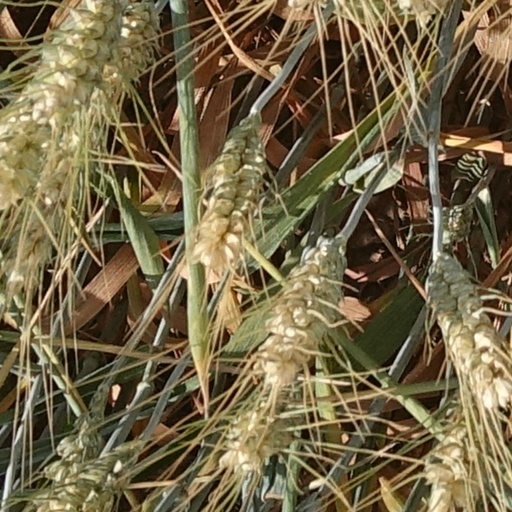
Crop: wheat